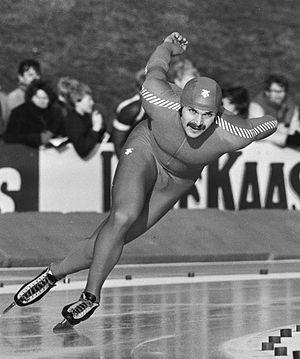
Frode Rønning, né le 7 juillet 1959 à Trondheim, est un ancien patineur de vitesse norvégien.